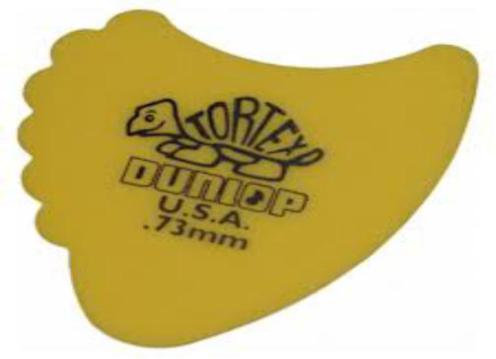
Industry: Leisure